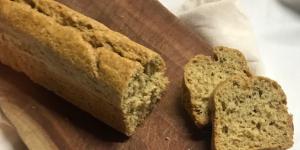
bizcochuelo sin azucar